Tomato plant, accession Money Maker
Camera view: tilt-top (135 deg); turntable rotation: 330 degrees
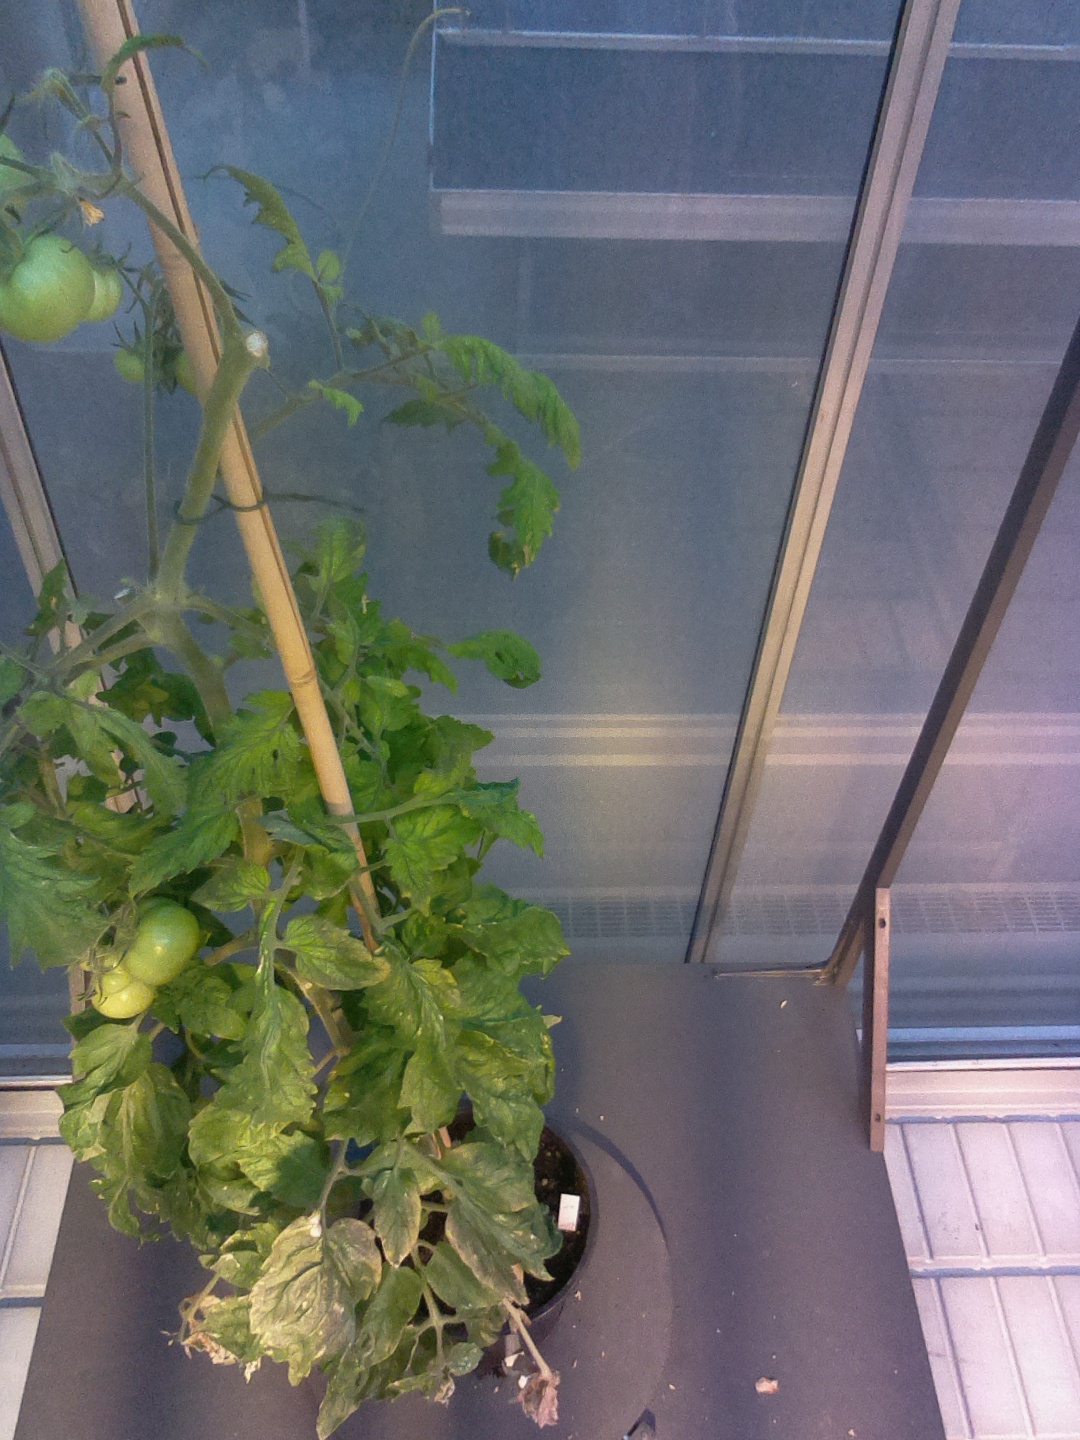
BBCH growth stage 79: 90% -100% of final fruit size